Popular Front of Islamic Revolution Forces

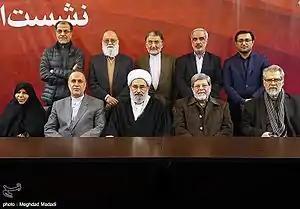
Popular Front of Islamic Revolution Forces

The Popular Front of Islamic Revolution Forces (PFIRF) is a political organization in Iran, founded in late 2016 by ten figures from different spectrum of conservative factions.